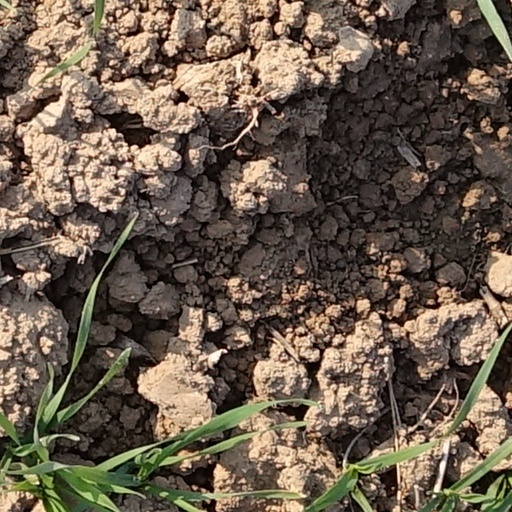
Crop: wheat